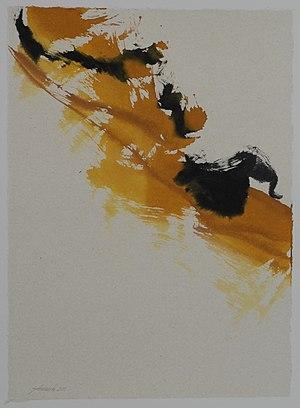
encre de Philippe Amrouche
Philippe Amrouche, né en 1966 à Angoulême, est un peintre français d'origine Algérienne.